Himera

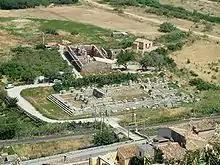
Remains of the Temple of Victory at Himera

Himera (Greek: ), was a large and important ancient Greek city situated on the north coast of Sicily at the mouth of the river of the same name (the modern Imera Settentrionale), between Panormus (modern Palermo) and Cephaloedium (modern Cefalù) in the "comune" of Termini Imerese.